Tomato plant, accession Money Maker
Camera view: tilt-top (135 deg); turntable rotation: 30 degrees
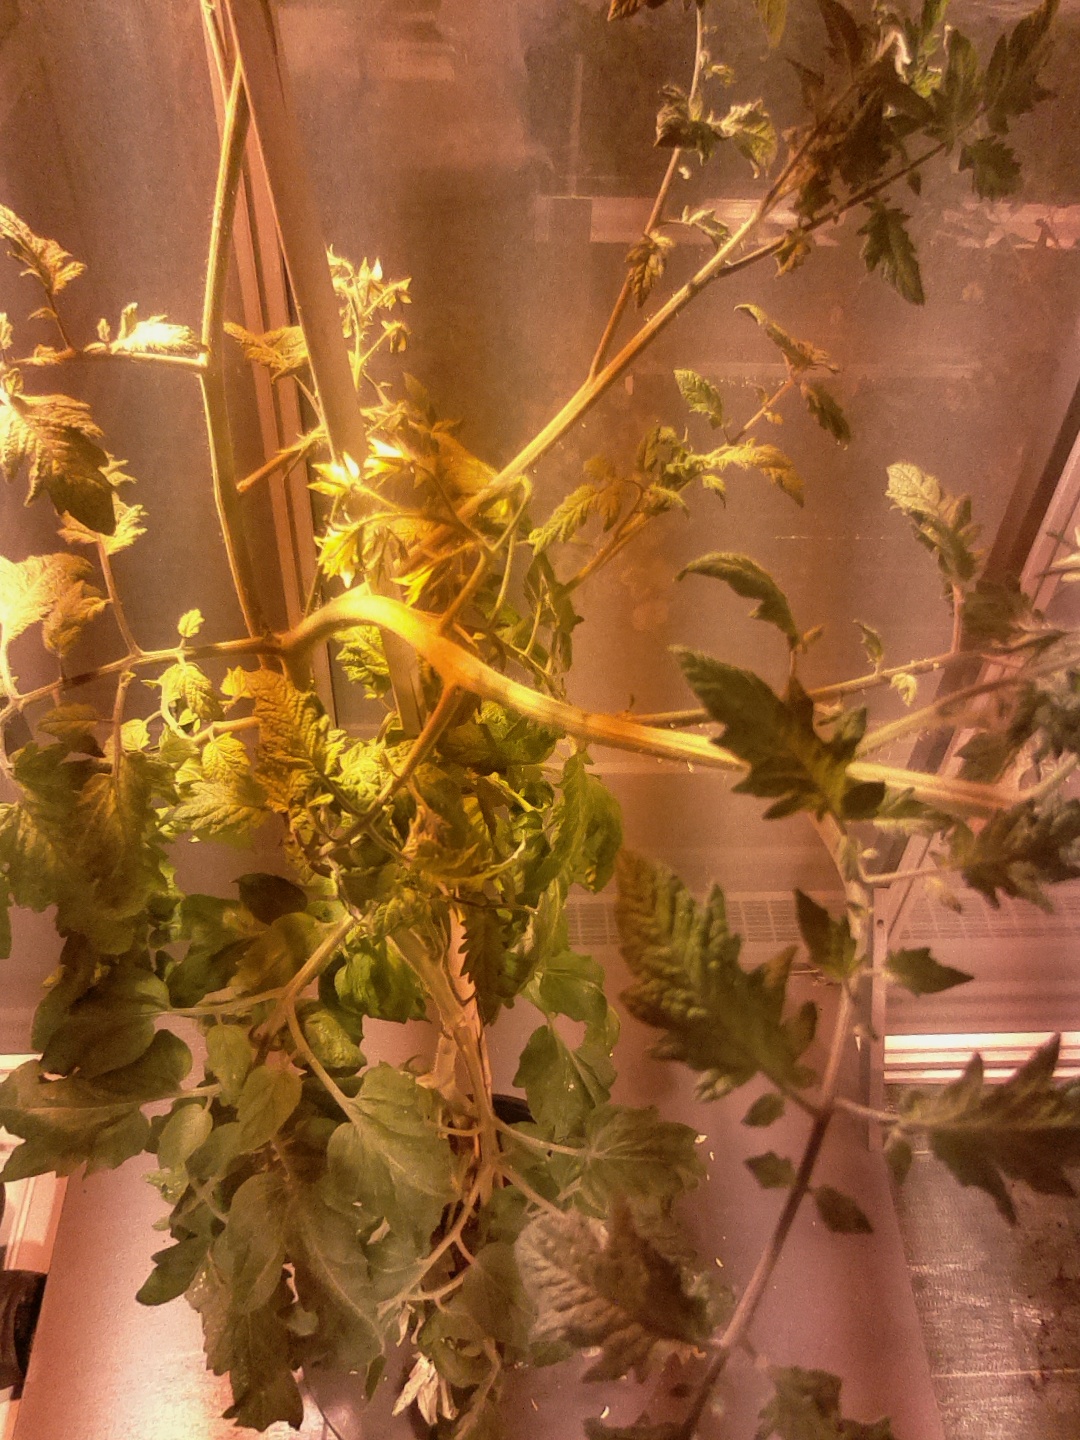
BBCH growth stage 71: 10%-20% of final fruit size